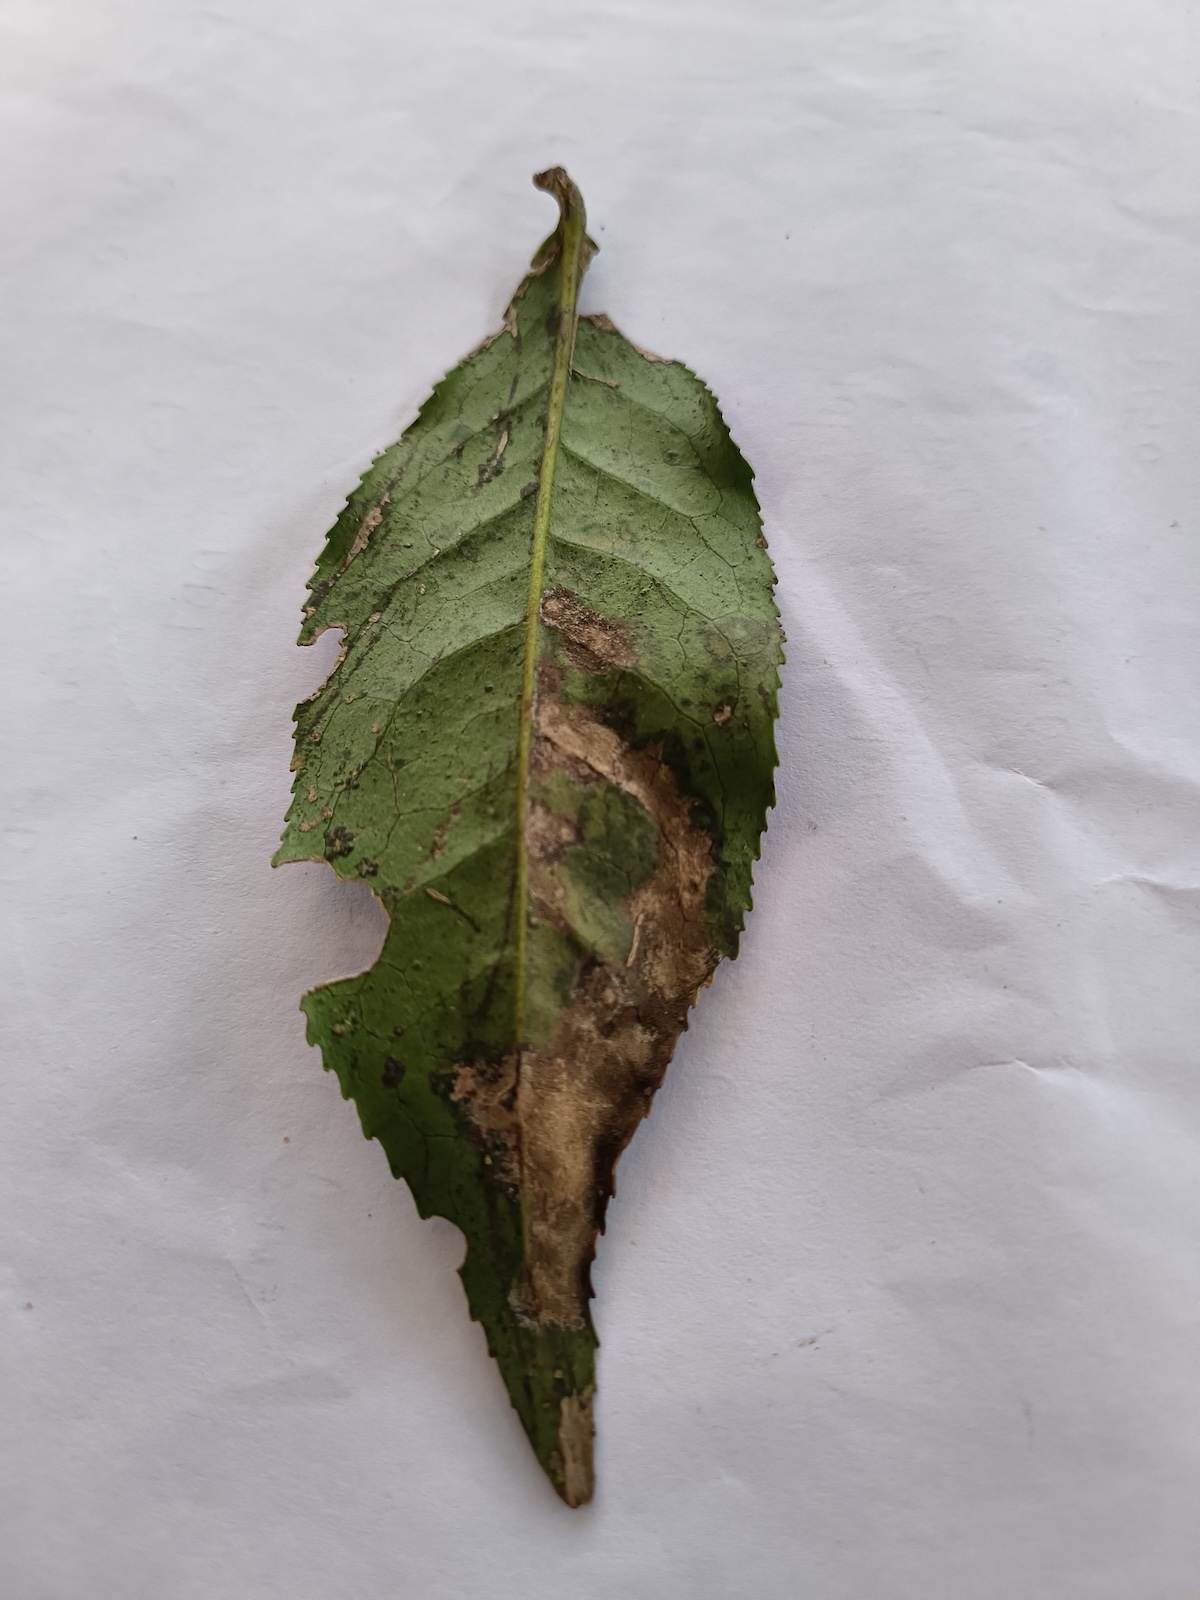
Label: Gray Blight